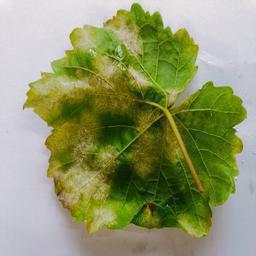
Label: Downy Mildew